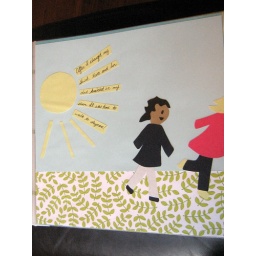
MRU Student Showcase: Two children's books written by students from the ELCC Faculty. This book was written by Lyndsay Peters.